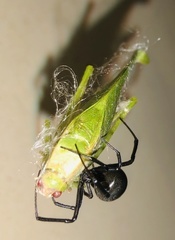
Species: Lactrodectus_hesperus